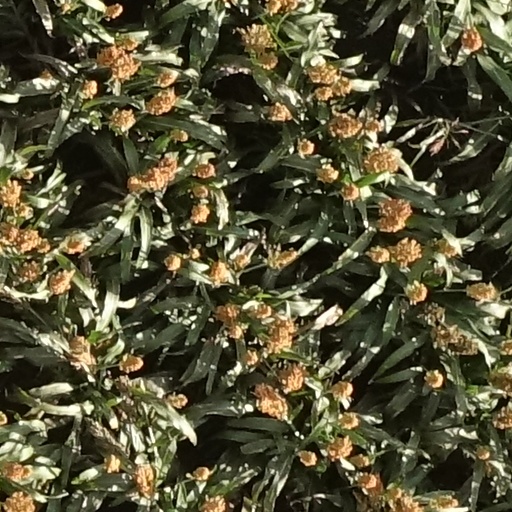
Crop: sorghum